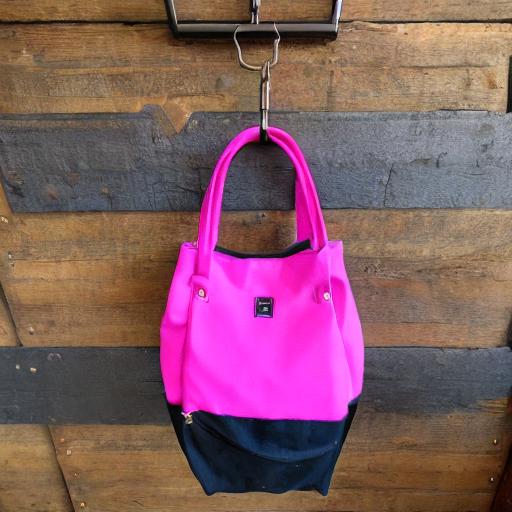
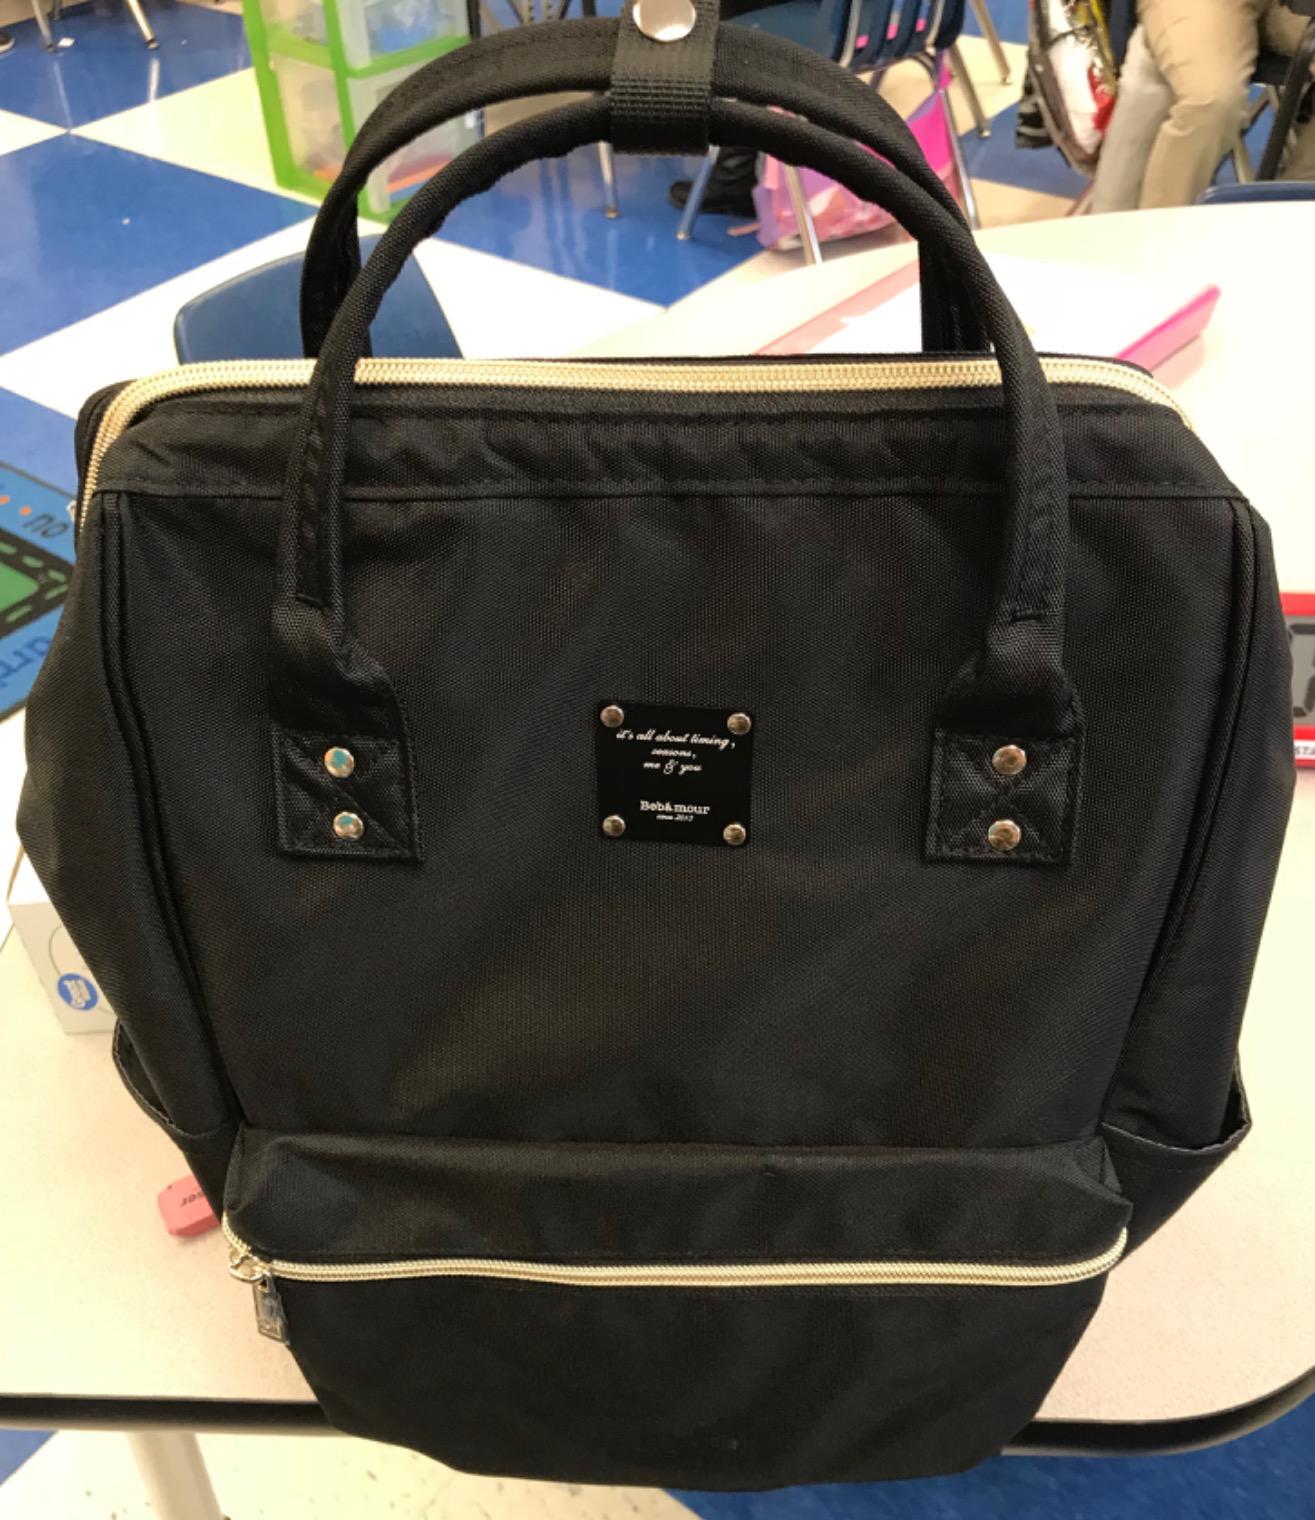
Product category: bag
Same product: no